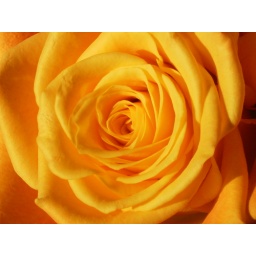
A yellow rose in a vase on my kitchen table, caught in a beam of morning-sunlight. I love summer mornings!